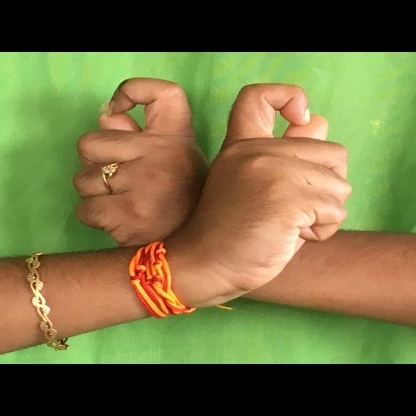
Mudra: Berunda